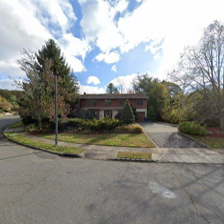
Label: streetView